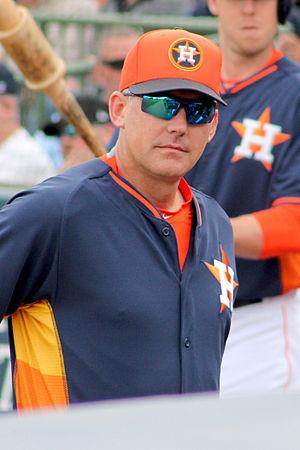
Andrew Jay Hinch est ancien joueur et manager américain de baseball.